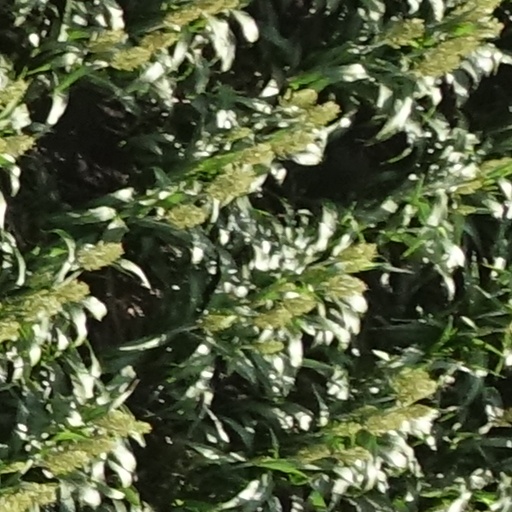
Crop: sorghum